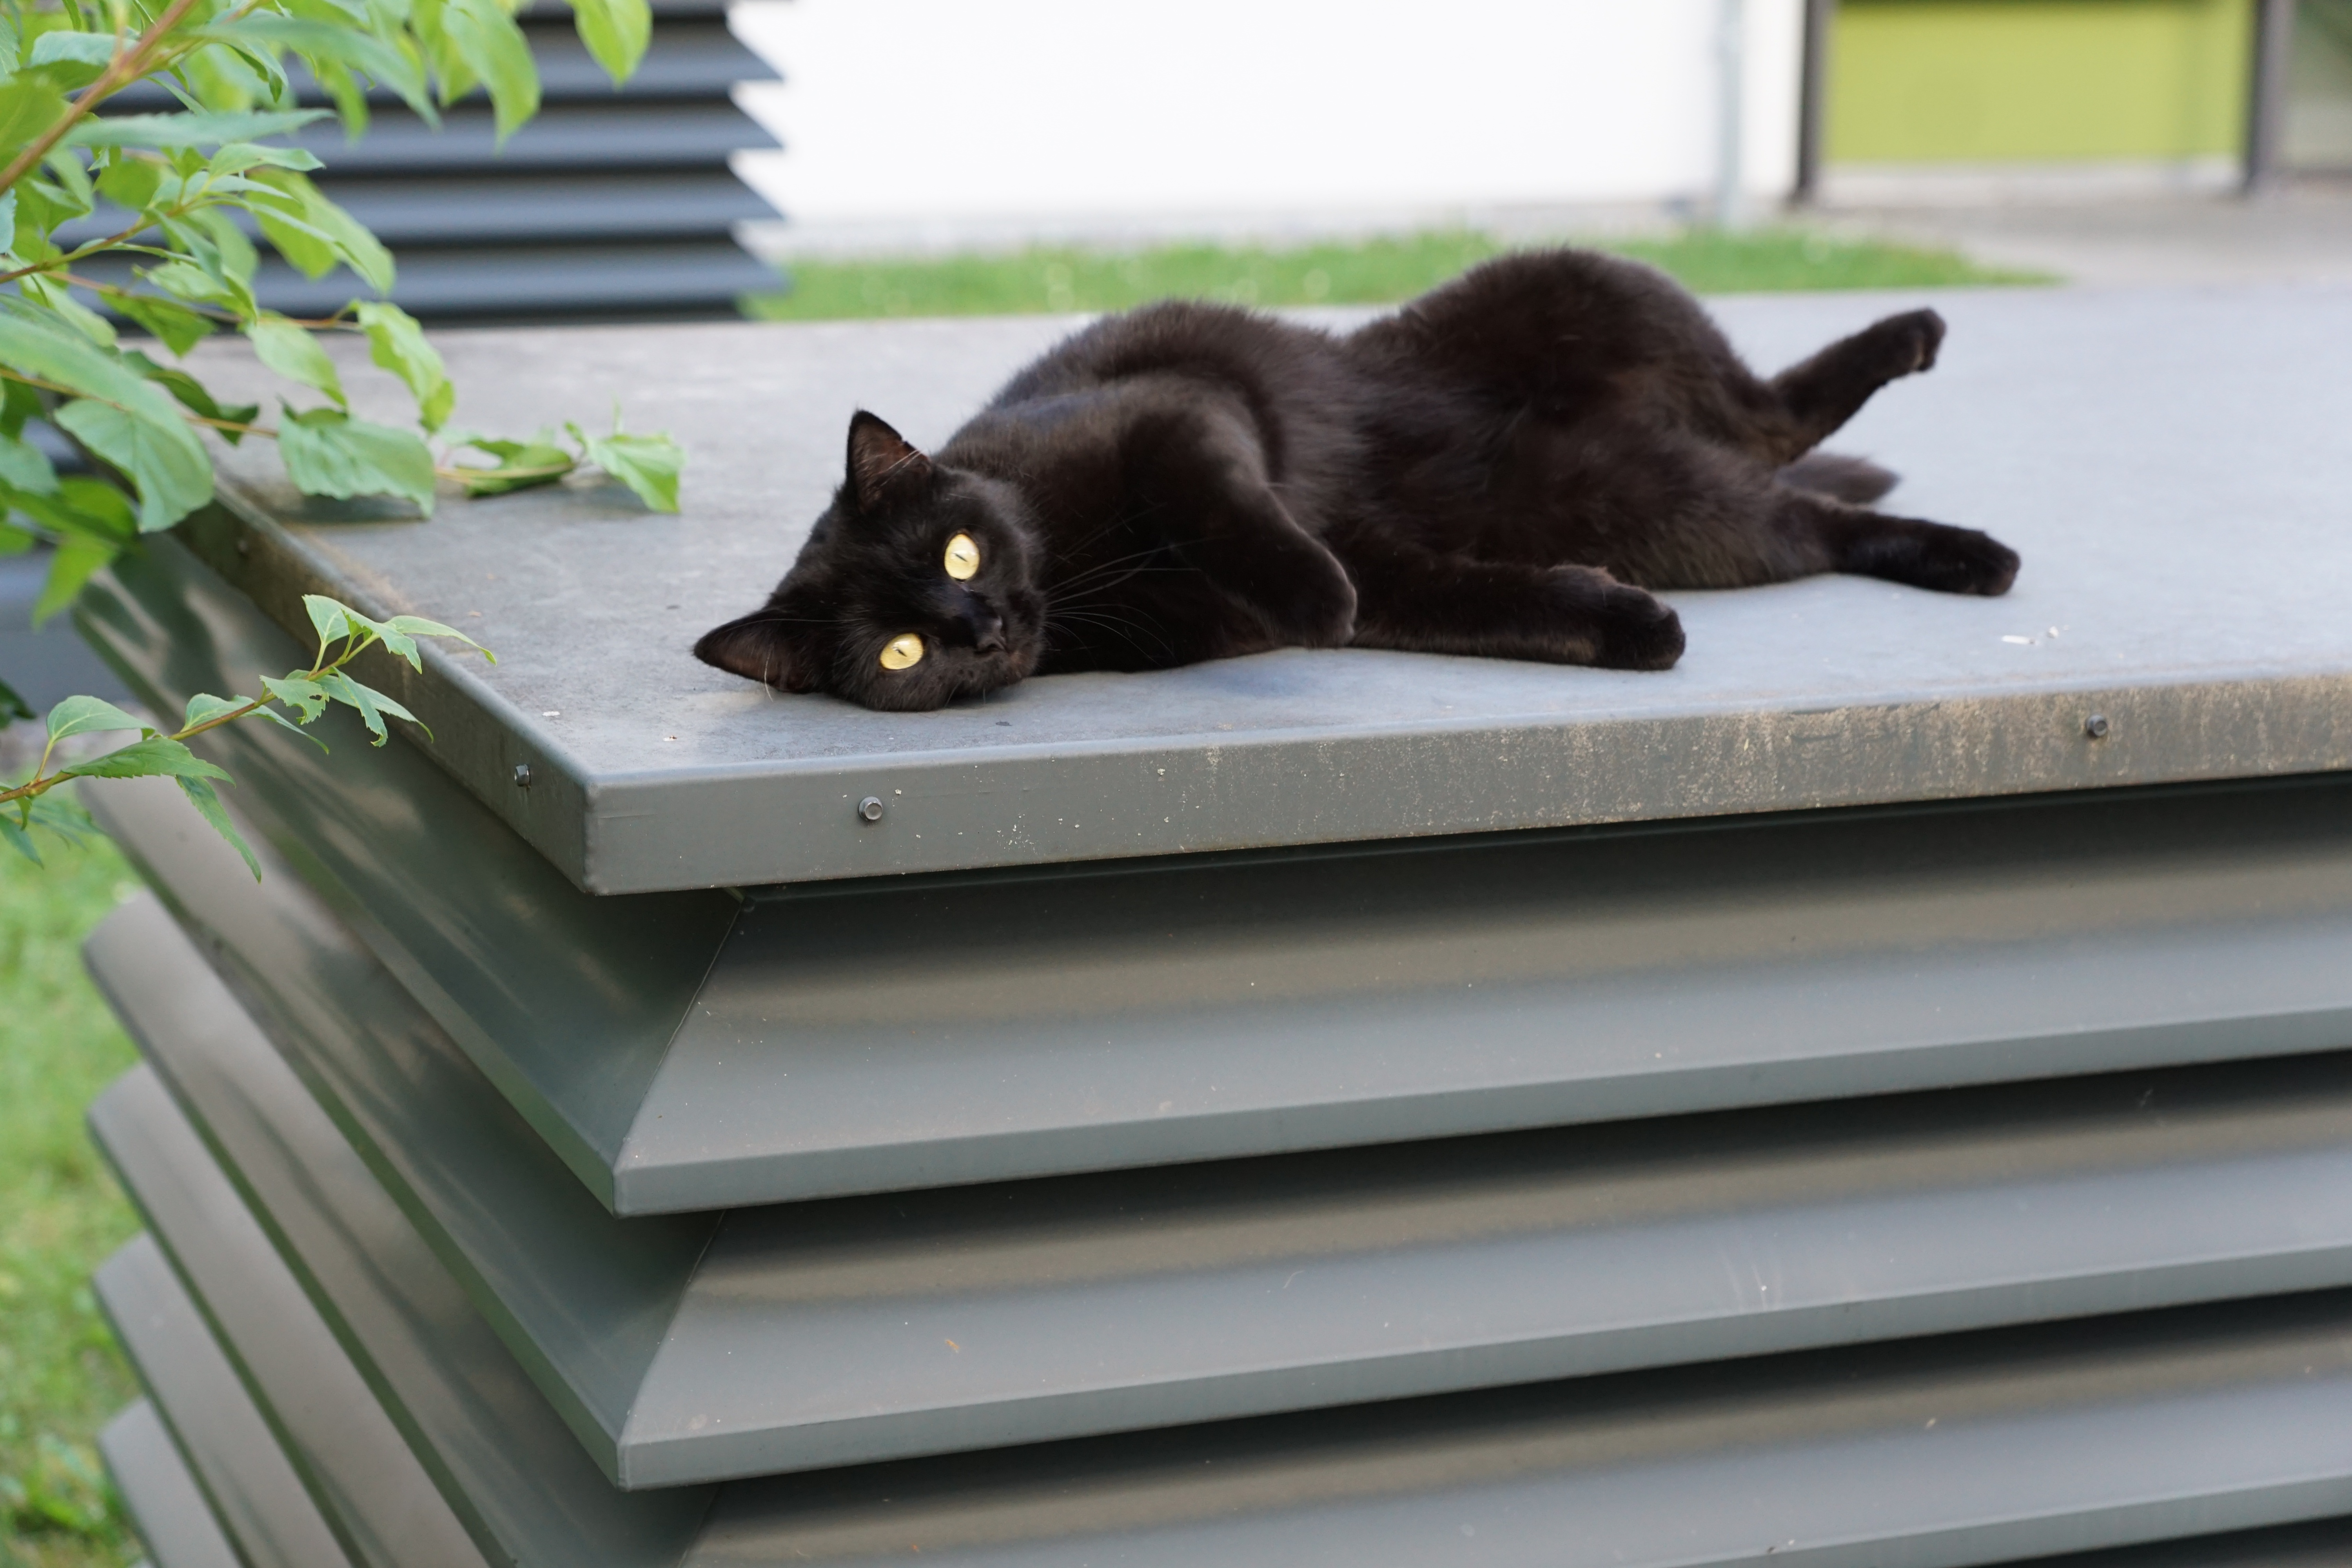
animal, kitten, cat, mammal, black cat, black, grey, vertebrate, luck, superstition, concerns, recover, barsik, small to medium sized cats, cat like mammal